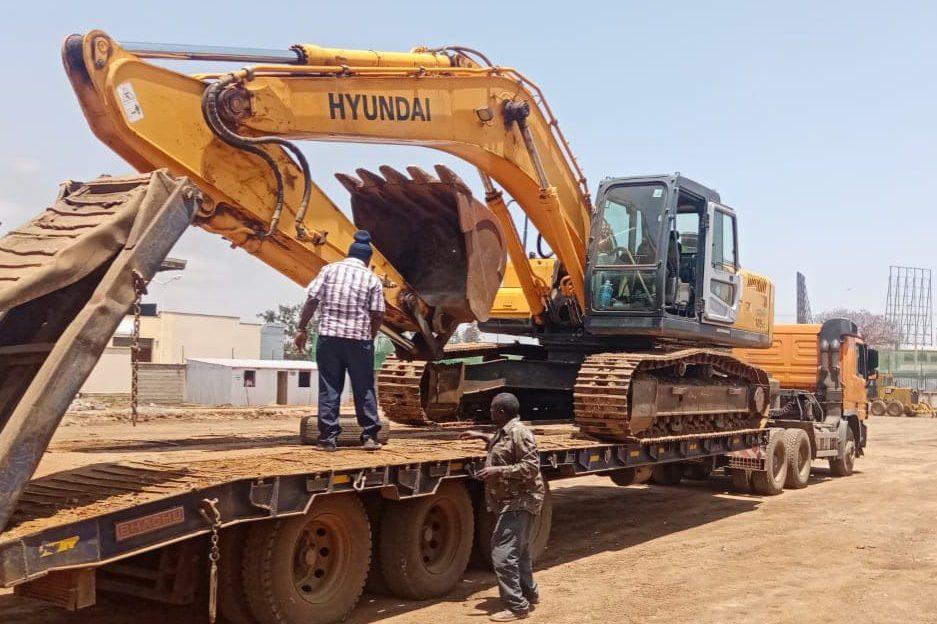
Mashine ya kilimo, trekta la kisasa lililohifadhiwa vizuri katika greda maalumu, huku likisafirishwa kupitia gari kutoka sehemu moja kwenda sehemu nyingine ya shamba kwa ajili ya kuhakikisha shughuli za uzalishaji na ulimaji wa mazao.